Sanquhar

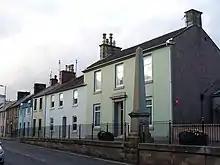
The Sanquhar Declarations Monument

Sanquhar was a hotbed of unrest during the Covenanting period. With its position as the only major town in a large area, and situated by the River Nith, it seemed that whenever any remarkable political movement was going on people would go to Sanquhar to proclaim their testimonies on the subject. It was here, in 1680, that Richard Cameron, with a band of armed supporters, posted on the town cross the first declaration of Sanquhar renouncing allegiance to Charles II.